Scolecophidia

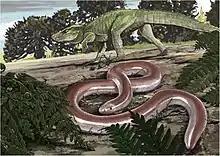
Illustration of "Boipeba", the earliest known fossil blind snake

The extinct fossil species "Boipeba tayasuensis" from the Late Cretaceous of Brazil was described in 2020, marking the earliest fossil record of Scolecophidia. It was a sister group to Typhlopoidea and was over 1 meter in length, making it much larger than most modern blindsnakes, with only "Afrotyphlops schlegelii" and "Afrotyphlops mucruso" rivaling it in size. Prior to this, the earliest scolecophidian fossils were only known from the Paleocene of Morocco and the Eocene of Europe.